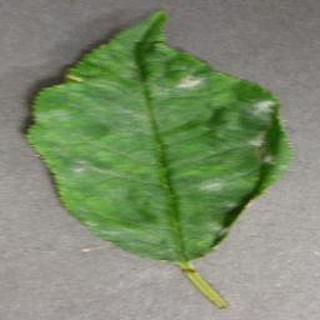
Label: cherry_powdery_mildew